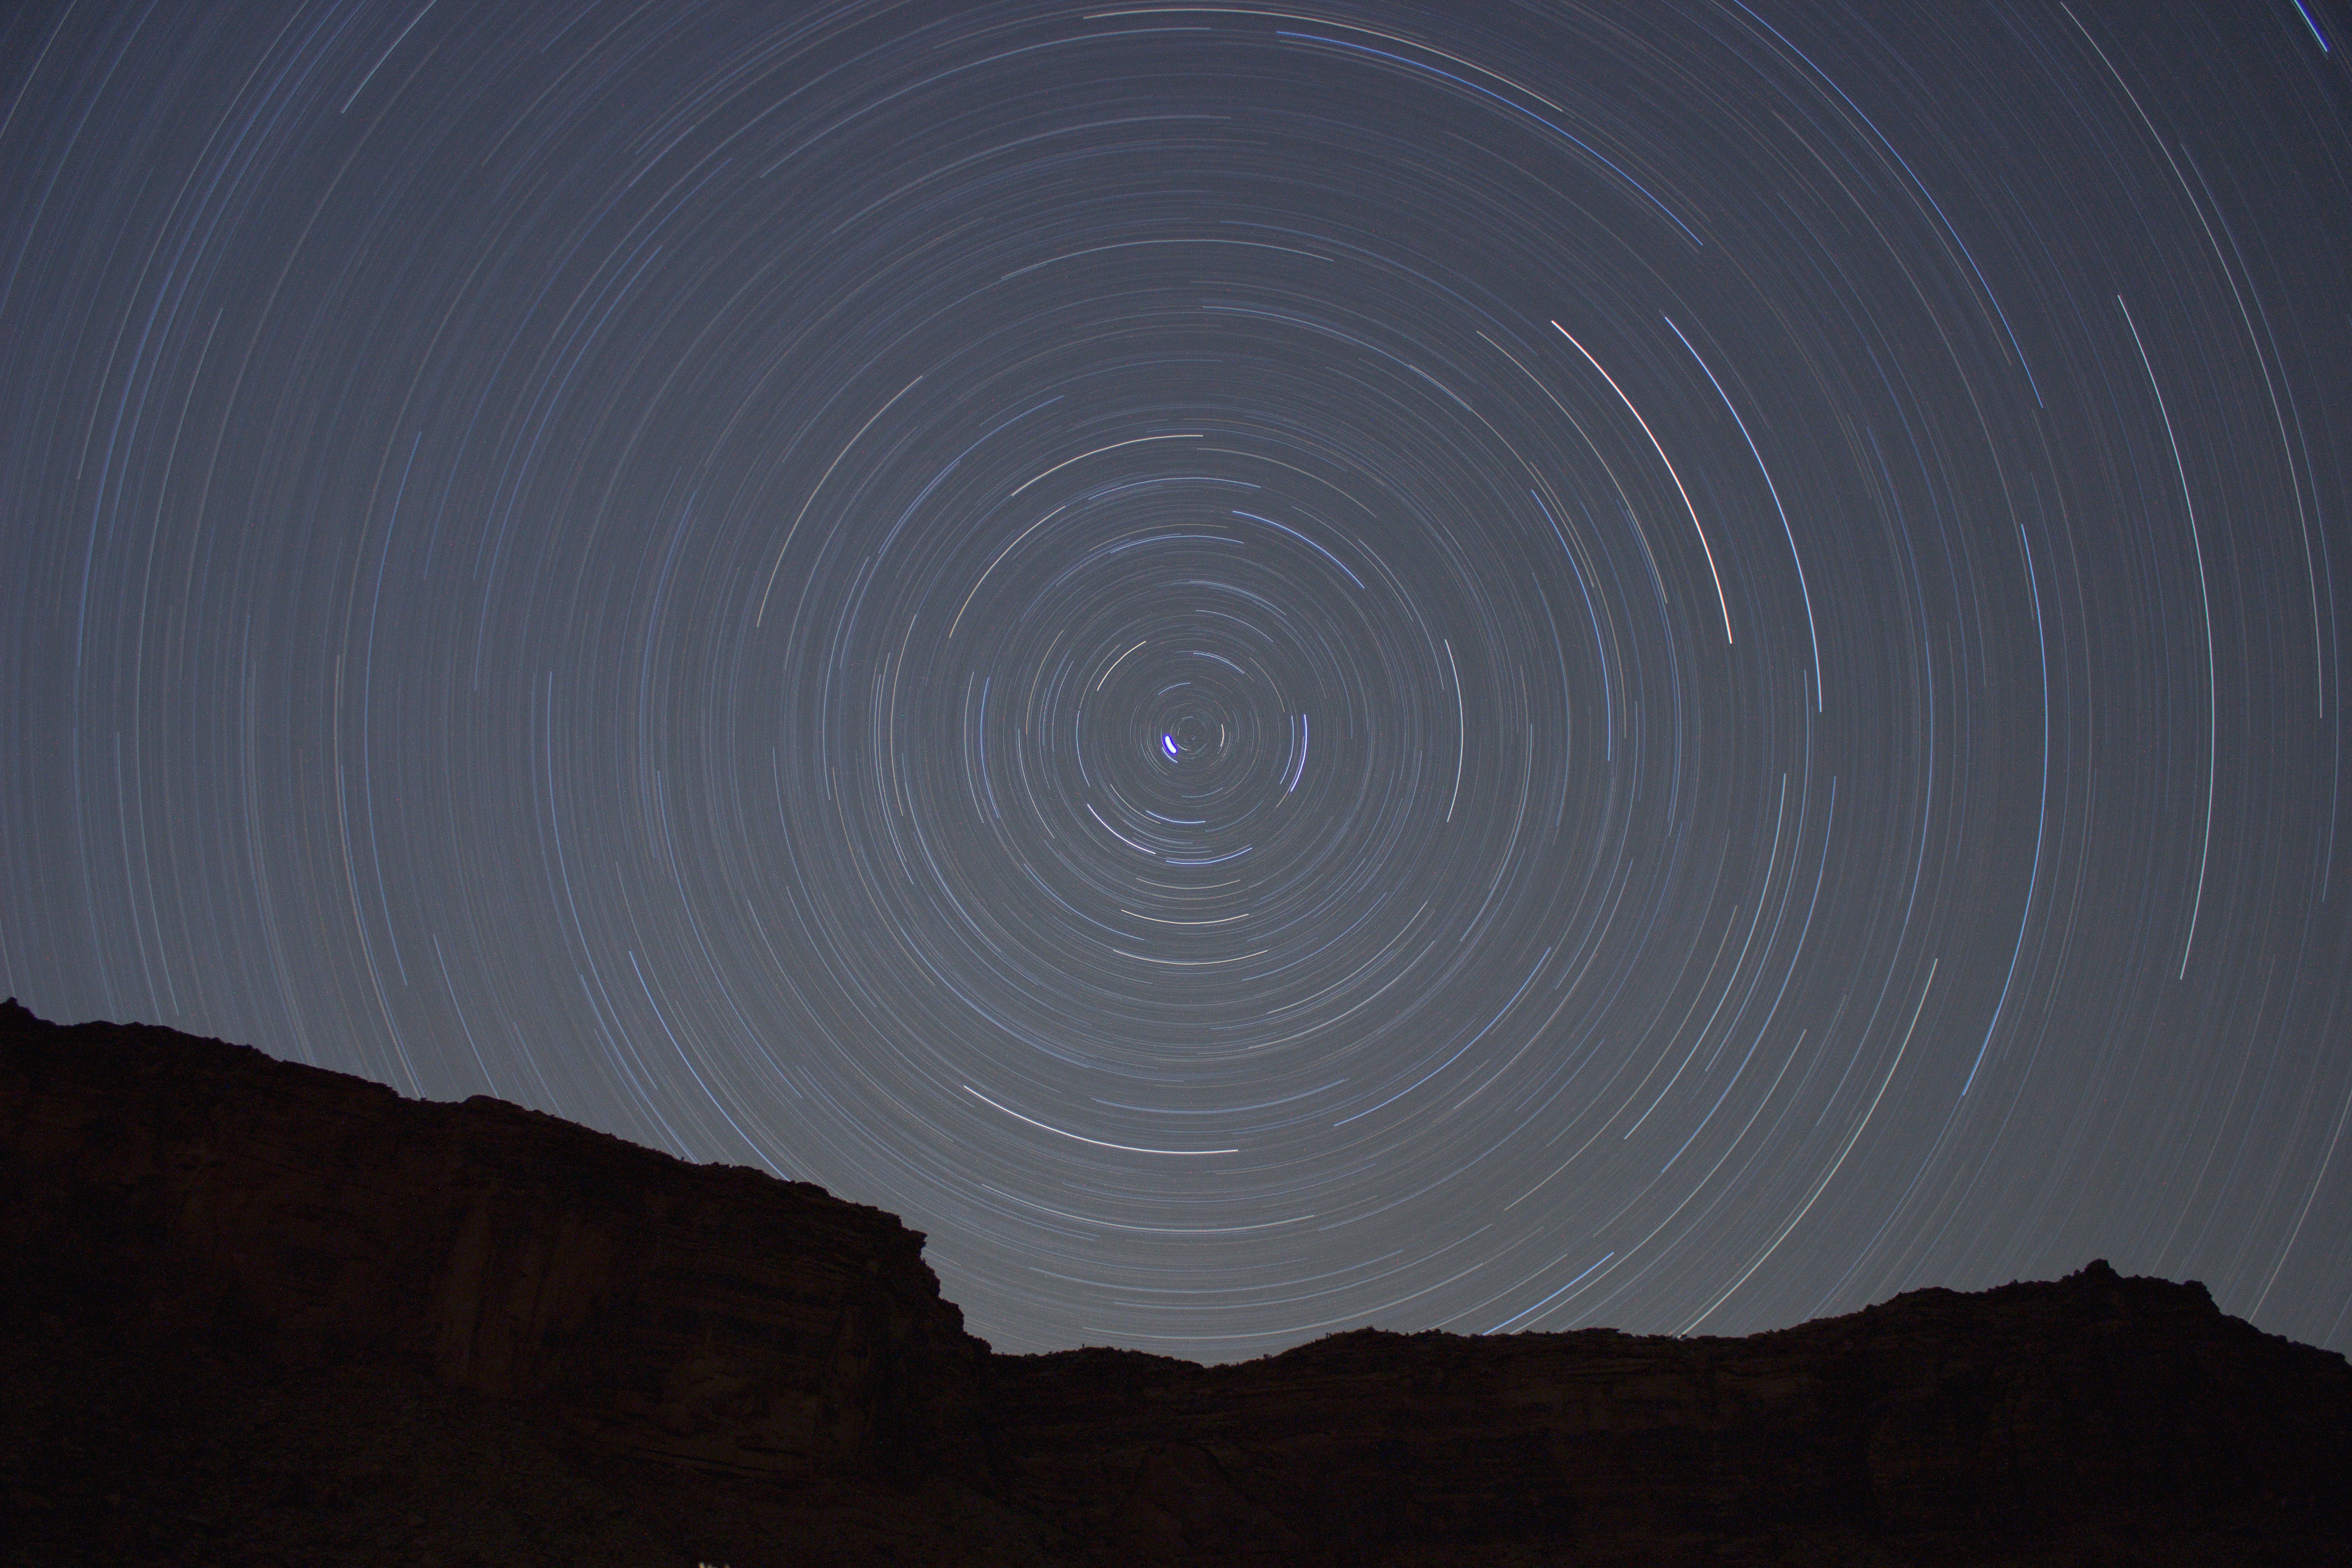
nature, sky, night, star, wave, atmosphere, space, darkness, moon, circle, outer space, astronomy, planet, astronomical object, atmosphere of earth